History of retail

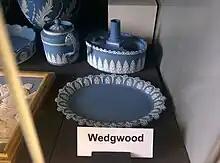
Josiah Wedgewood was one of the English entrepreneurs who held expansive displays in his private home or rented premises.

Blintiff has investigated the early medieval networks of market towns across Europe and suggests that by the 12th century, there was an upsurge in the number of market towns. In addition, there was also an emergence of merchant circuits as traders bulked up surpluses from different smaller regional day markets and resold them at the larger centralized market towns. Marketplaces appear to have emerged independently outside Europe. With construction beginning in 1455, the Grand Bazaar in Istanbul is often cited as the world's oldest continuously operating market. The Spanish conquistadors wrote glowingly of markets in the Americas. In the 15th century, the Mexica (Aztec) market of Tlatelolco was the largest in all the Americas.